Kingswear railway station

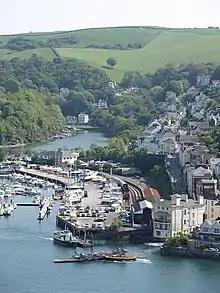
Kingswear railway station, seen from above Dartmouth. The Passenger Ferry is alongside its pontoon, whilst the Lower (vehicle) Ferry is just leaving for Dartmouth.

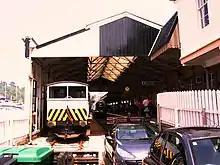
The train shed seen from beyond the end of the tracks

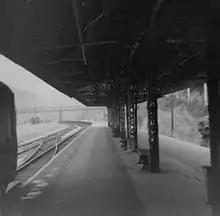
The platform and canopy in 1970.

Kingswear railway station is the terminus of the Dartmouth Steam Railway, a heritage railway in Devon, England. It is situated in the centre of Kingswear, on the shores of the River Dart opposite Dartmouth.